Nigerian traditional rulers

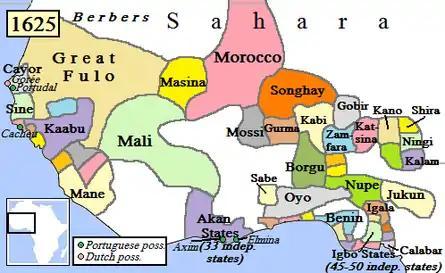
West Africa in 1625 showing the main states at that time. Modern Nigeria covers the eastern part of this area, including the Oyo Empire, the Benin Kingdom (unrelated to current Republic of Benin), the Igbo states to the east, and the Hausa / Fulani states such as Katsina and Kano to the north.

Nigerian traditional rulers are non-sovereign monarchs who often derive their titles from the rulers of independent states or communities that existed prior to the formation of modern Nigeria. Although they do not have formal political power, in many cases they continue to command respect from their people and have considerable influence in their community.